Echinodon

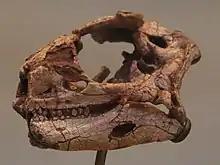
Partial skull of "Lesothosaurus", a proposed relative of "Echinodon" within Fabrosauridae

Classifications of many basal ornithischians were reviewed by Richard Thulborn in 1971, where he placed "Echinodon" within Hypsilophodontidae: derived from Triassic forms lacking canines (termed "fabrosaurs"), close to the Jurassic genera "Laosaurus" and "Nanosaurus", and more primitive than the Cretaceous genera "Hypsilophodon", "Parksosaurus" and "Thescelosaurus". Galton published a rebuttal the following year, disagreeing with Thulborn's use of Hypsilophodontidae. As teeth in the premaxilla, one of Thulborn's diagnostic traits for the family, were a primitive feature, Galton argued they should not be used to classify ornithopods. Instead, "Fabrosaurus" and "Echinodon" were united in the new family Fabrosauridae based on laterally positioned teeth, and removed from Hypsilophodontidae. Galton followed up on this classification with the naming of the genus "Lesothosaurus" in 1978, and along with its description reviewed the anatomy of multiple basal ornithischian genera, including "Echinodon", "Nanosaurus" and "Fabrosaurus". All but "Echinodon" were definitively referred by him to Fabrosauridae, although the placement of "Echinodon" was questionable as it also bore similarities to the clade Heterodontosauridae, known to possess enlarged canine teeth as well. However, Galton considered a fabrosaurid identity more likely as the teeth of the taxon lack flat wear facets.